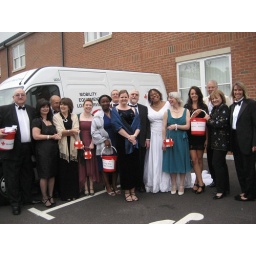
Reading office have a formal dress day in aid of RCAW!